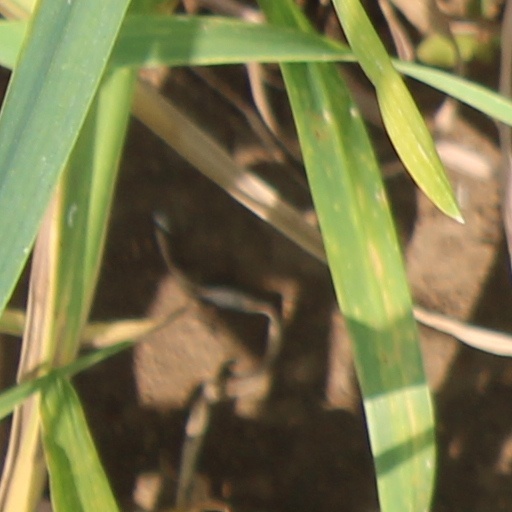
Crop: wheat